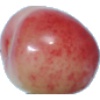
Label: cherry_rainier